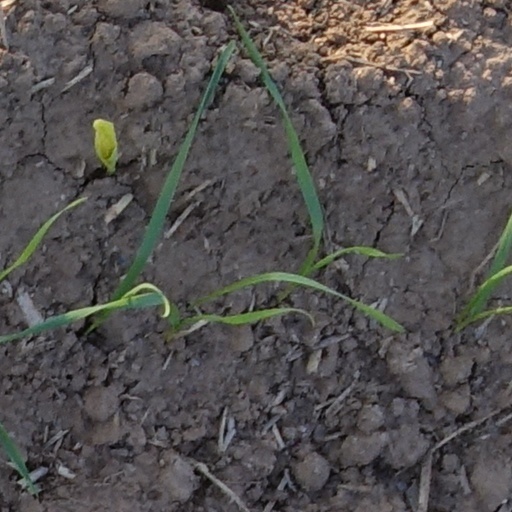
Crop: wheat